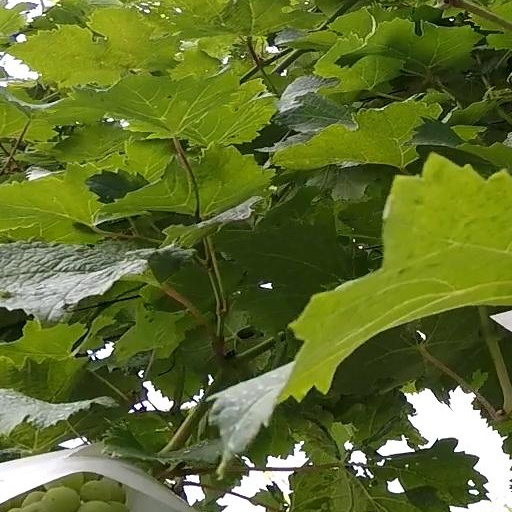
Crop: grape